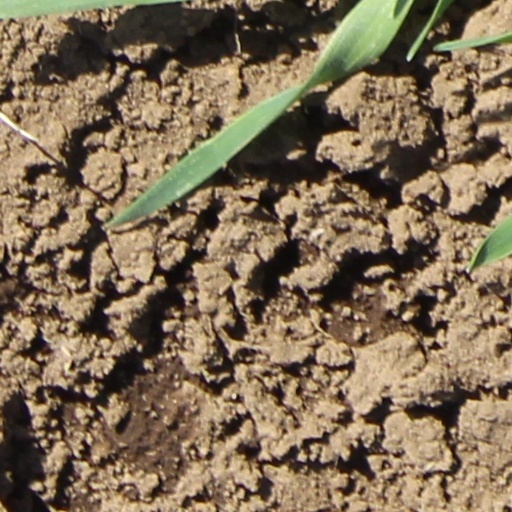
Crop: wheat